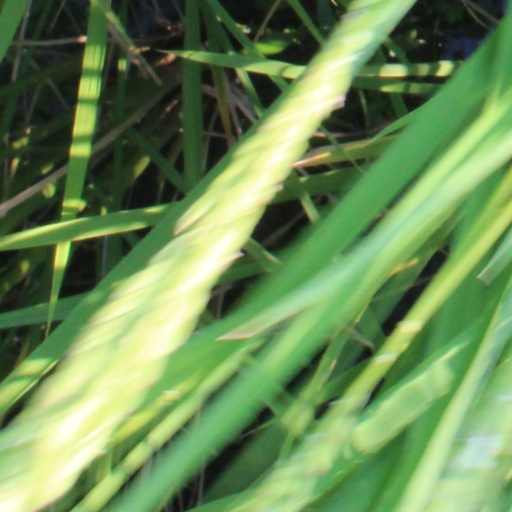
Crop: rice